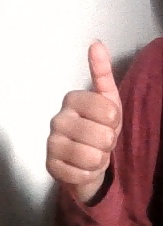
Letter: aleff